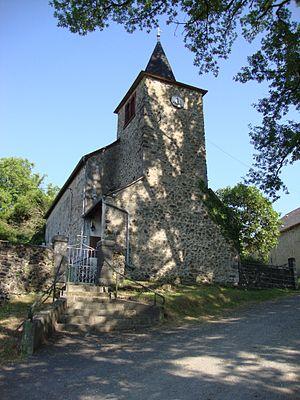
Ancienne commune des Pyrénées-Atlantiques, la commune d'Alos-Sibas a existé de 1843 à 1859.
Alos-Sibas-Abense est une commune française, située dans le département des Pyrénées-Atlantiques en région Nouvelle-Aquitaine.